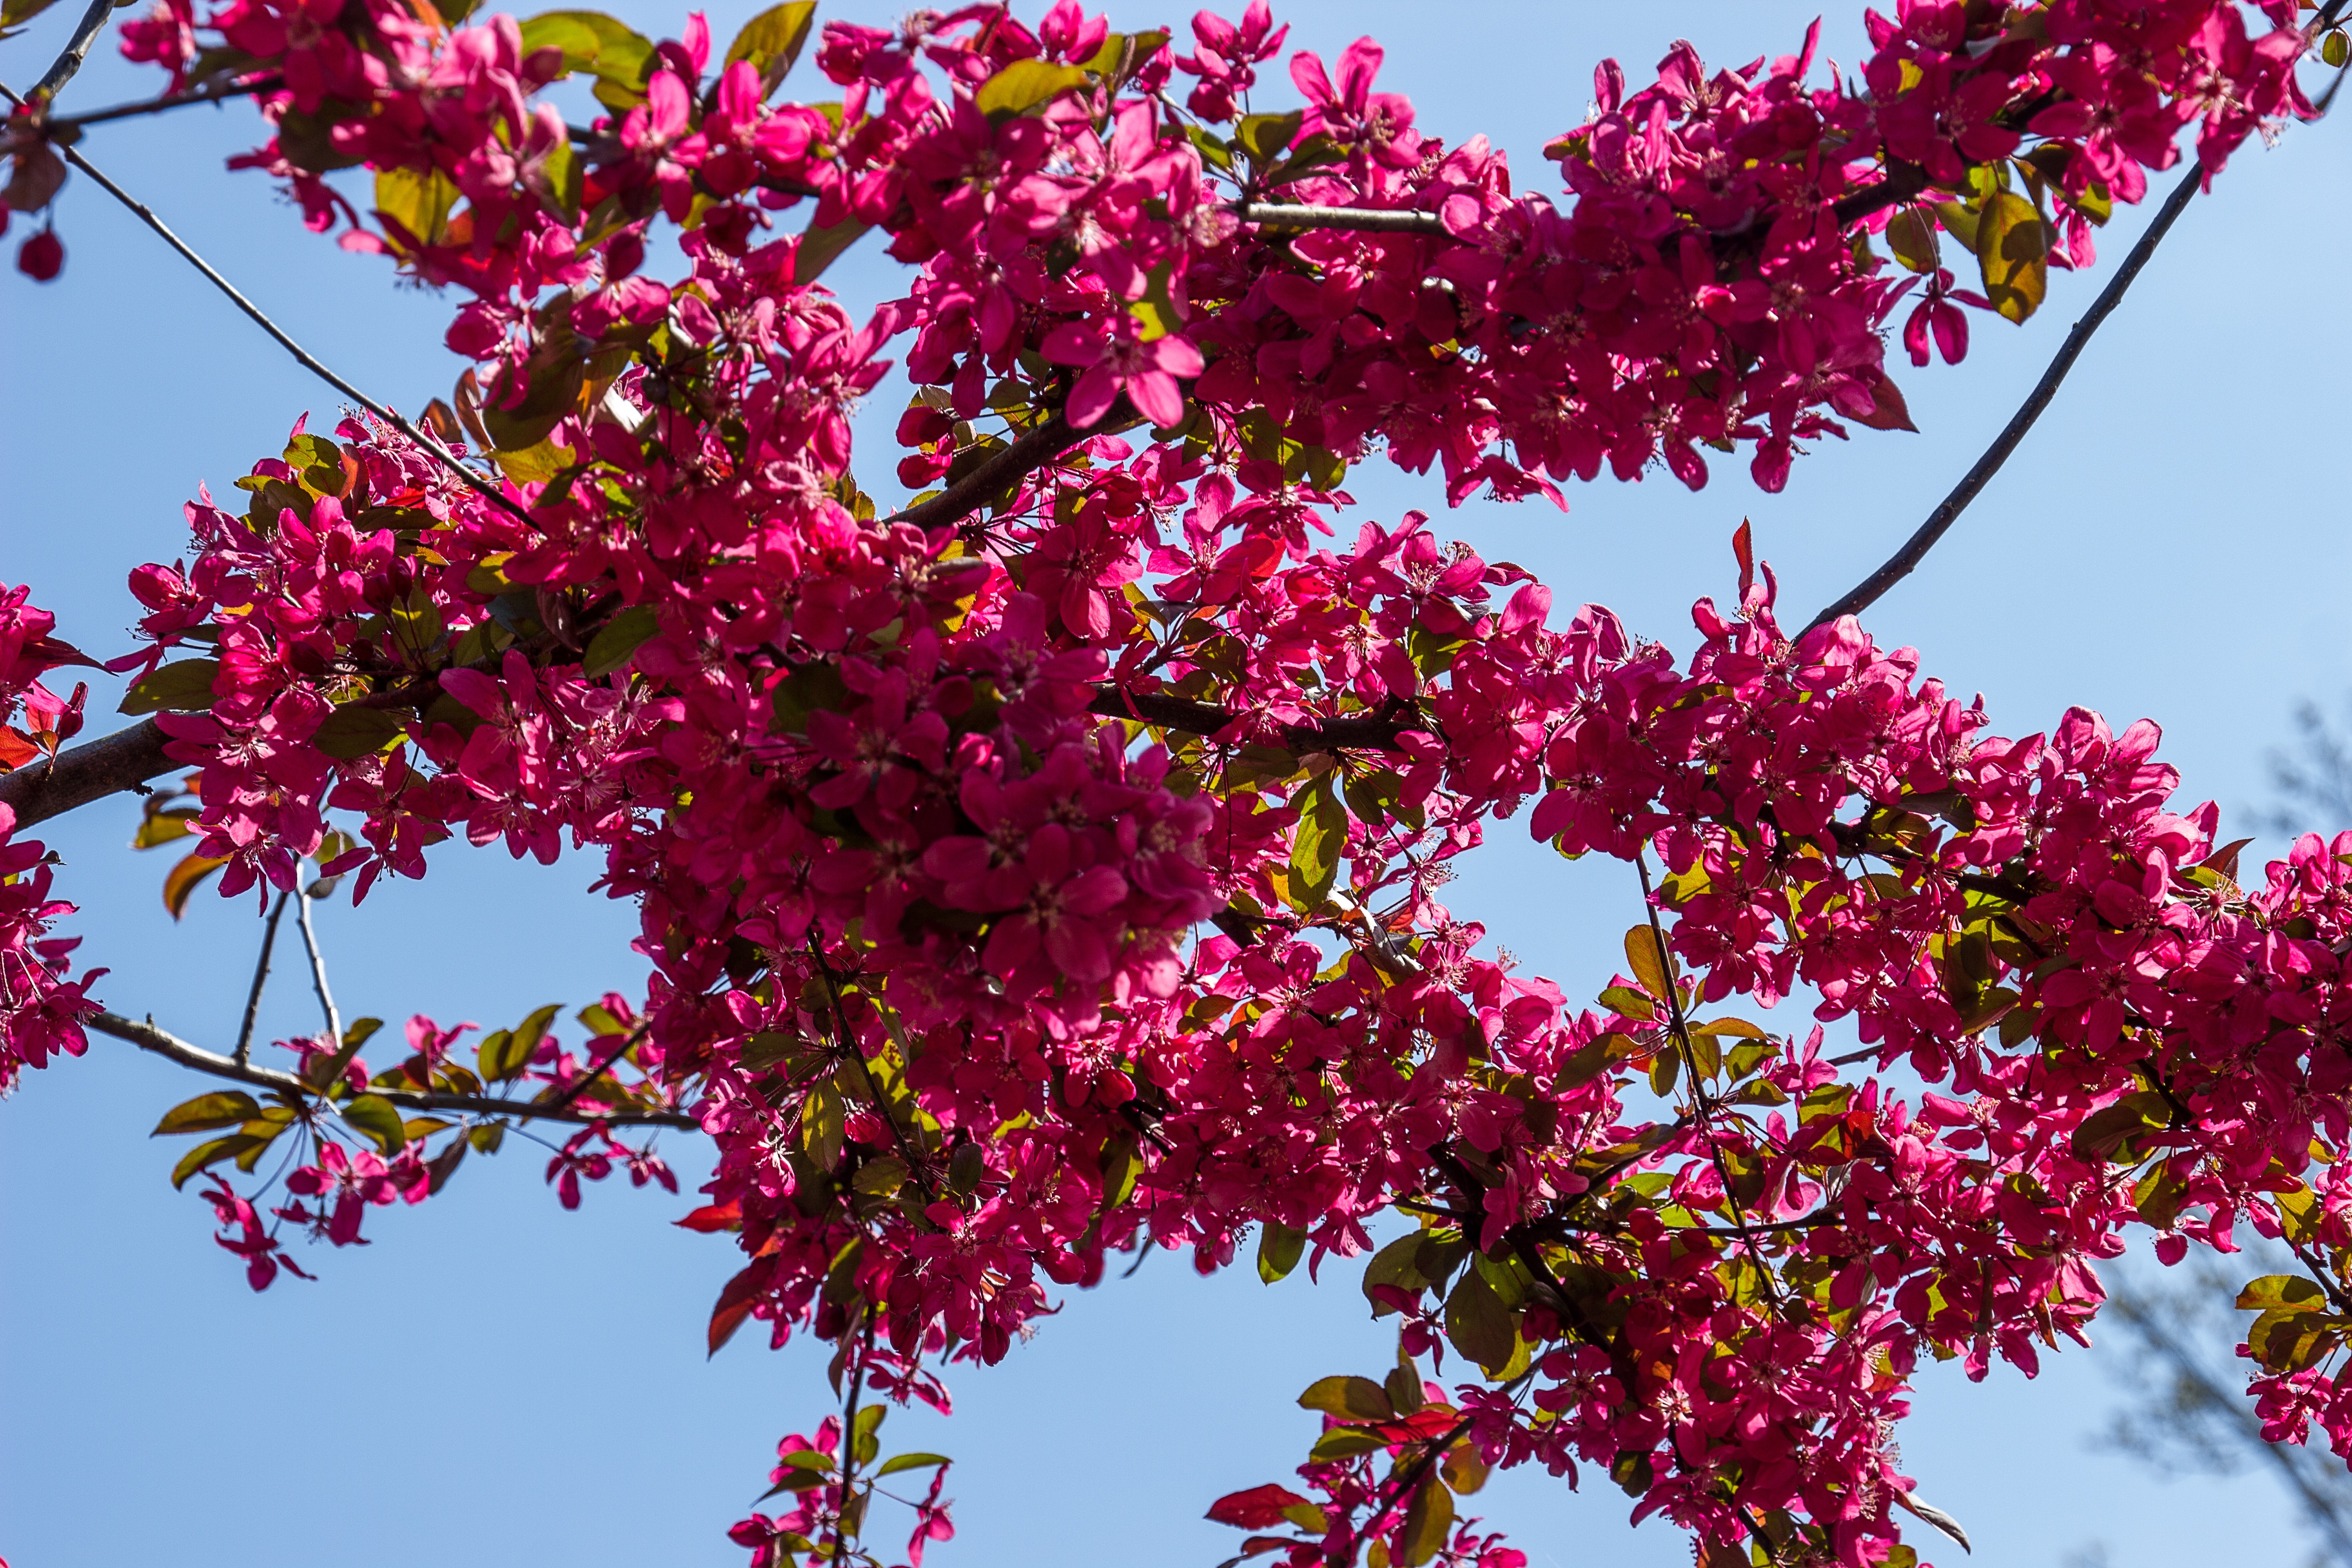
flower, tree, plant, blossom, flora, branch, botany, leaf, season, land plant, woody plant, spring, flowering plant, shrub, produce, autumn